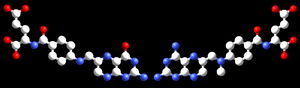
Enzym / Inhibering
Coenzymet folinsyre (venstre) og anti-cancer-medikamentet metotrexat (højre) er meget ens i struktur. Som resultat heraf er metotrexat en kompetitiv inhibitor for mange enzymer, der bruger folater.
Enzymer er biomolekyler, der katalyserer kemiske reaktioner. Næsten alle enzymer er proteiner. I enzymatiske reaktioner kaldes molekyler i begyndelsen af processen substrater, og enzymet omdanner substraterne til forskellige molekyler kaldet produkter. Næsten alle processer i en celle behøver enzymer for at kunne gå hurtigt. Da enzymer er ekstremt selektive med deres substrater og kun øger hastigheden af nogle få reaktioner blandt mange mulige, bestemmer det sæt af enzymer, der er syntetiseret i en celle hvilken stofskiftevej, der indtræffer i cellen.